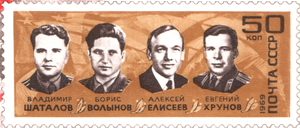
Jevgenij Khrunov
Jevgenij Vassilyevitj Khrunov var en sovjetisk kosmonaut, der fløj på Sojuz 4/Sojuz 5-missionen. Jevgenij Khrunov var 1 døgn, 23 timer og 45 minutter i rummet.